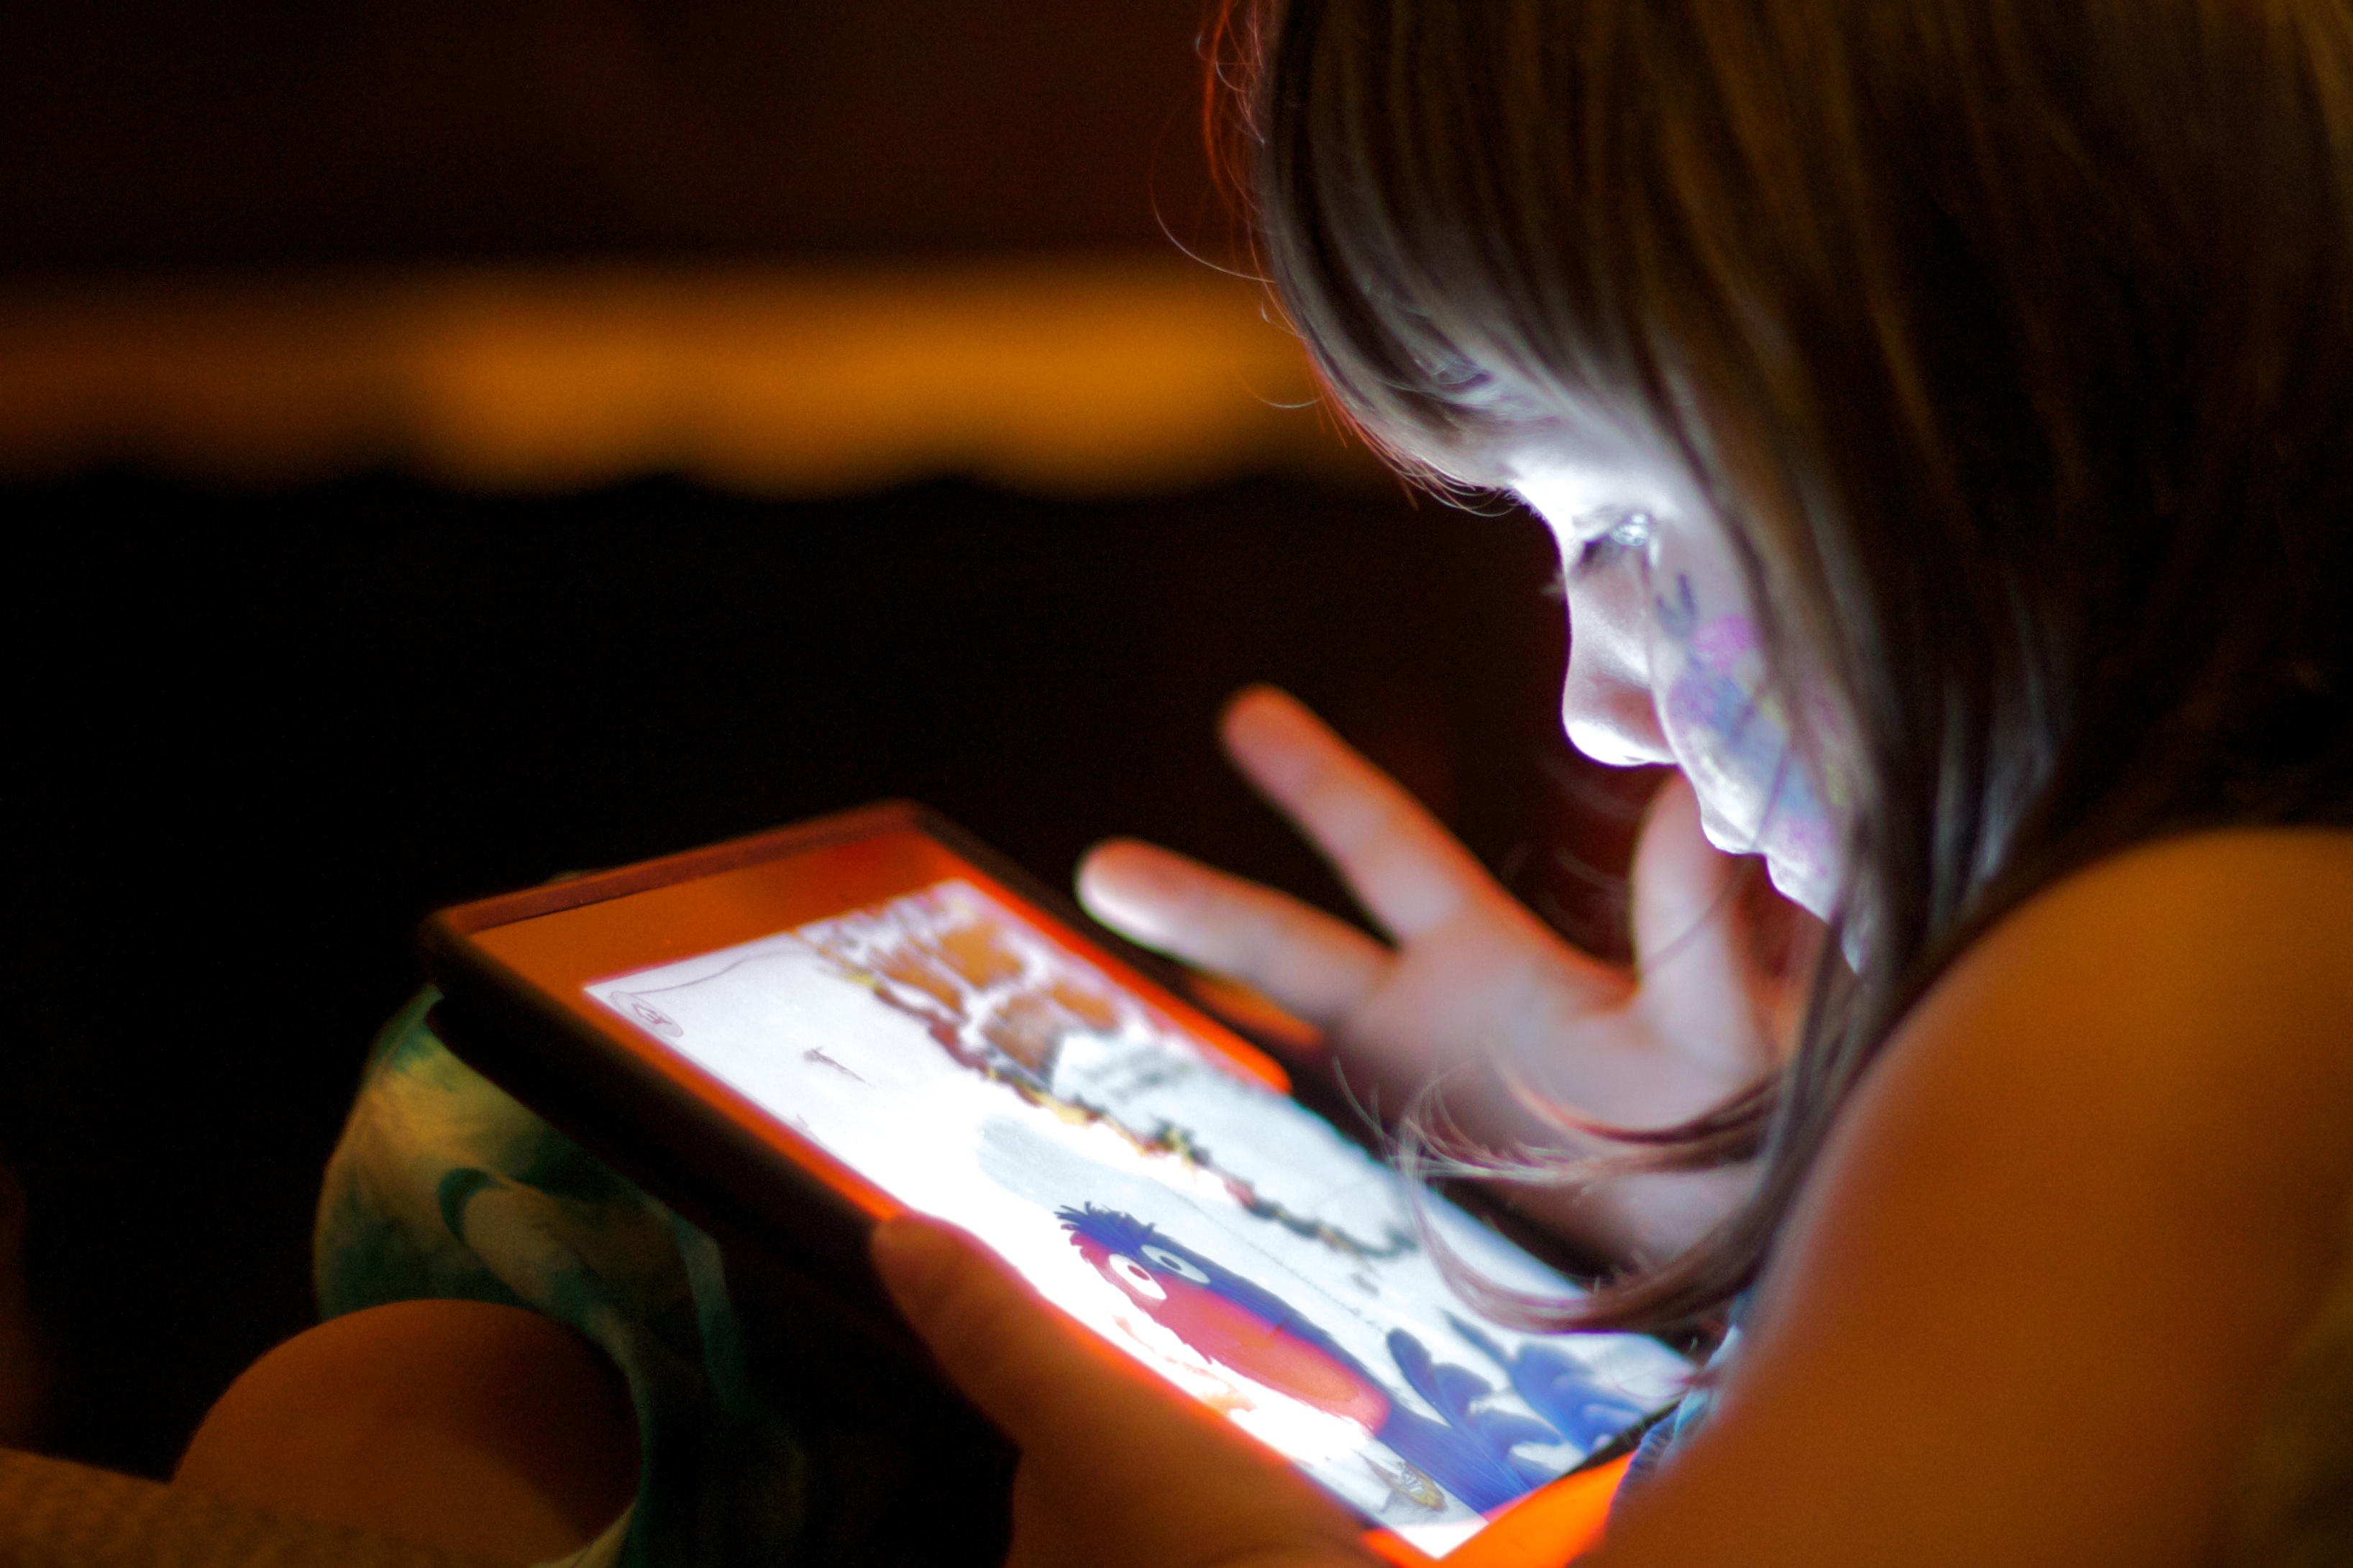
hand, person, color, blue, close up, eye, organ, odyssey, bavastock, emotion, interaction, sense